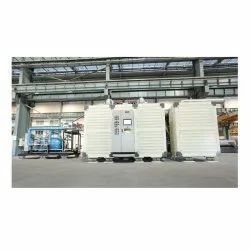
Label: Airef_Regenerative_Carbon_Dioxide_Removal_System